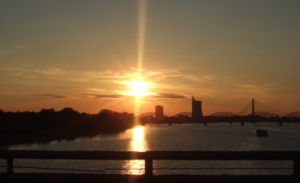
Daugava
Udsigt over Daugava i Riga, Letland.
Daugava eller Vestlige Dvina er en flod i Østeuropa. Floden er 1.020 km lang og udspringer i Valdajhøjderne i det centrale Rusland og løber gennem Hviderusland og Letland til udmundingen i Rigabugten ved Østersøen. De sidste 357 km flyder floden gennem Letland.